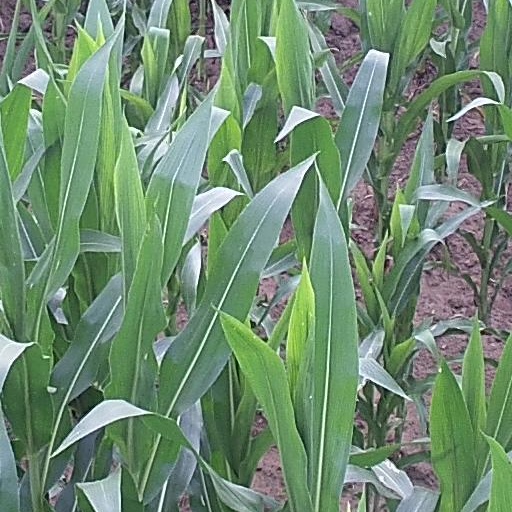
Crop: maize; corn